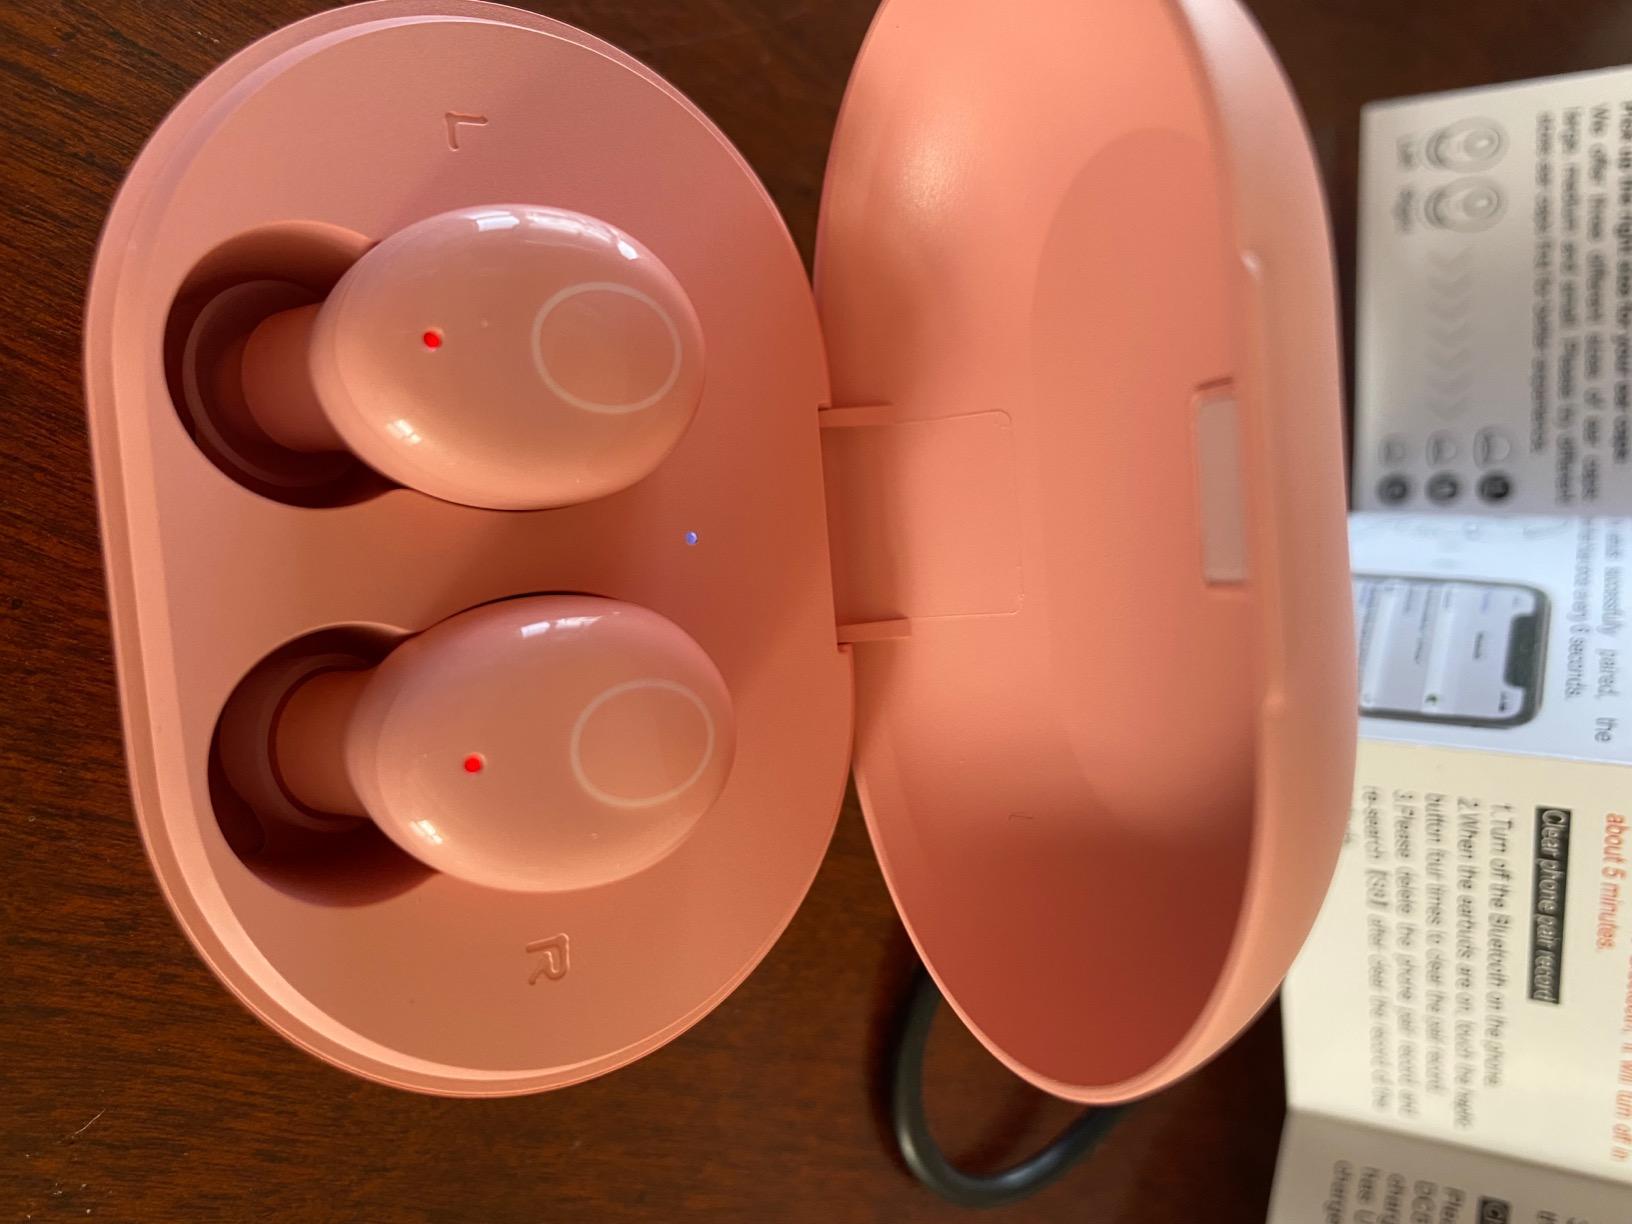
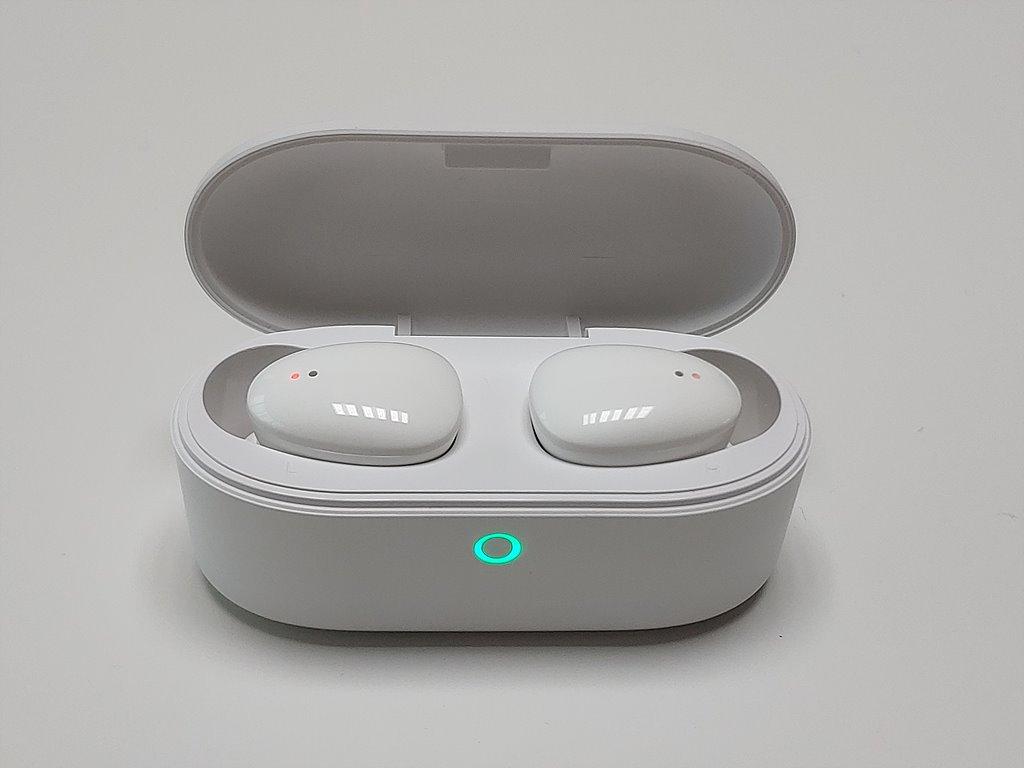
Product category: earbuds
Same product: no